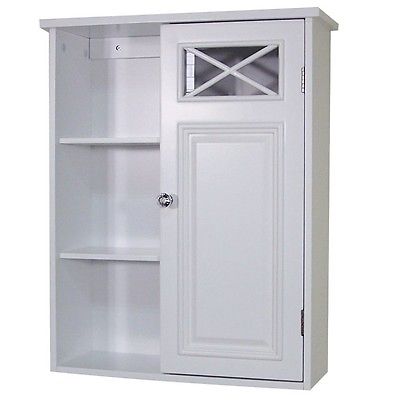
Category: cabinet